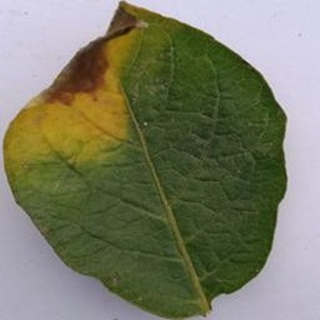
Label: potato_late_blight